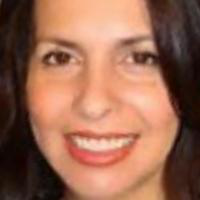
Age group: age 31-40